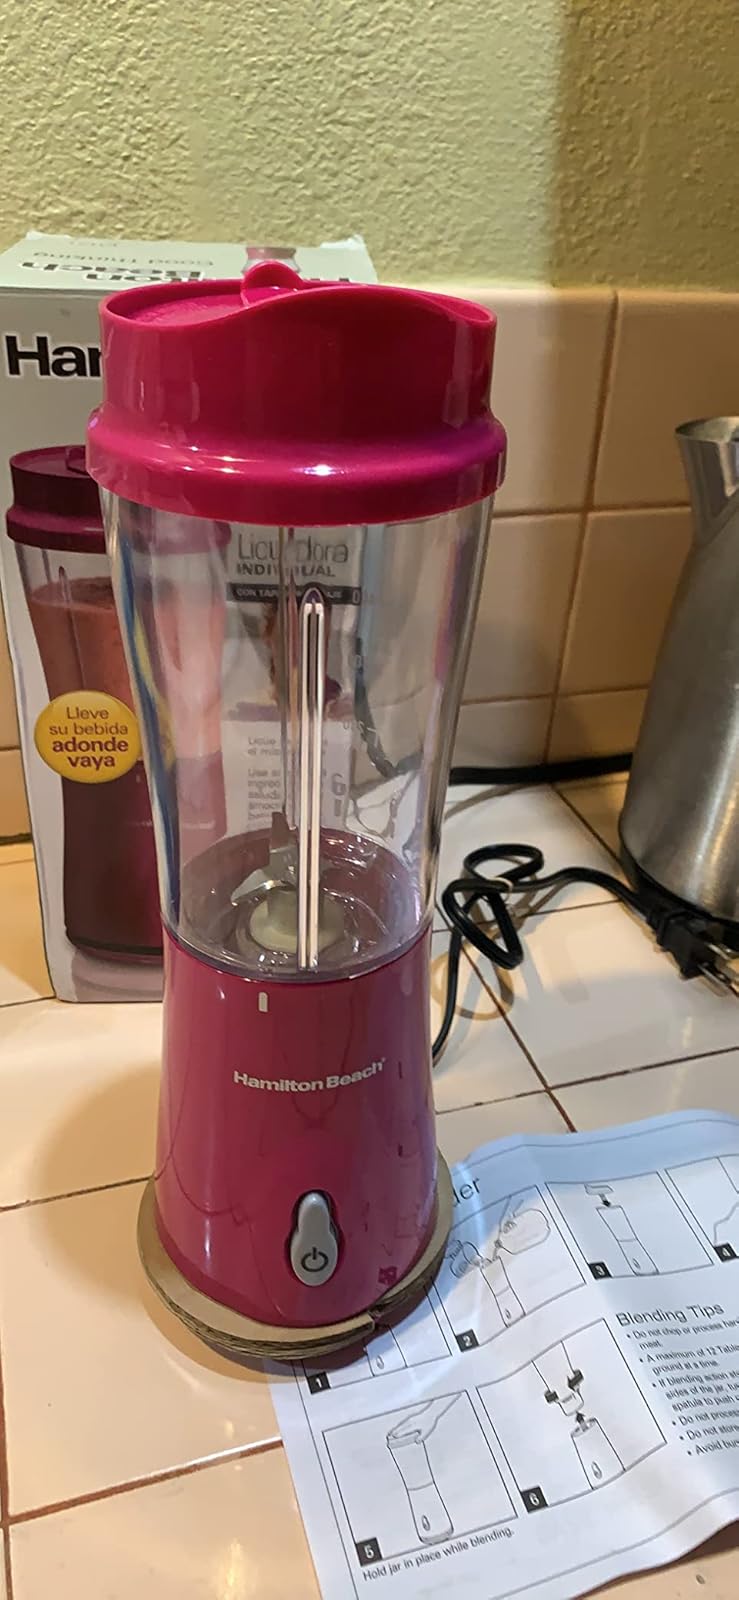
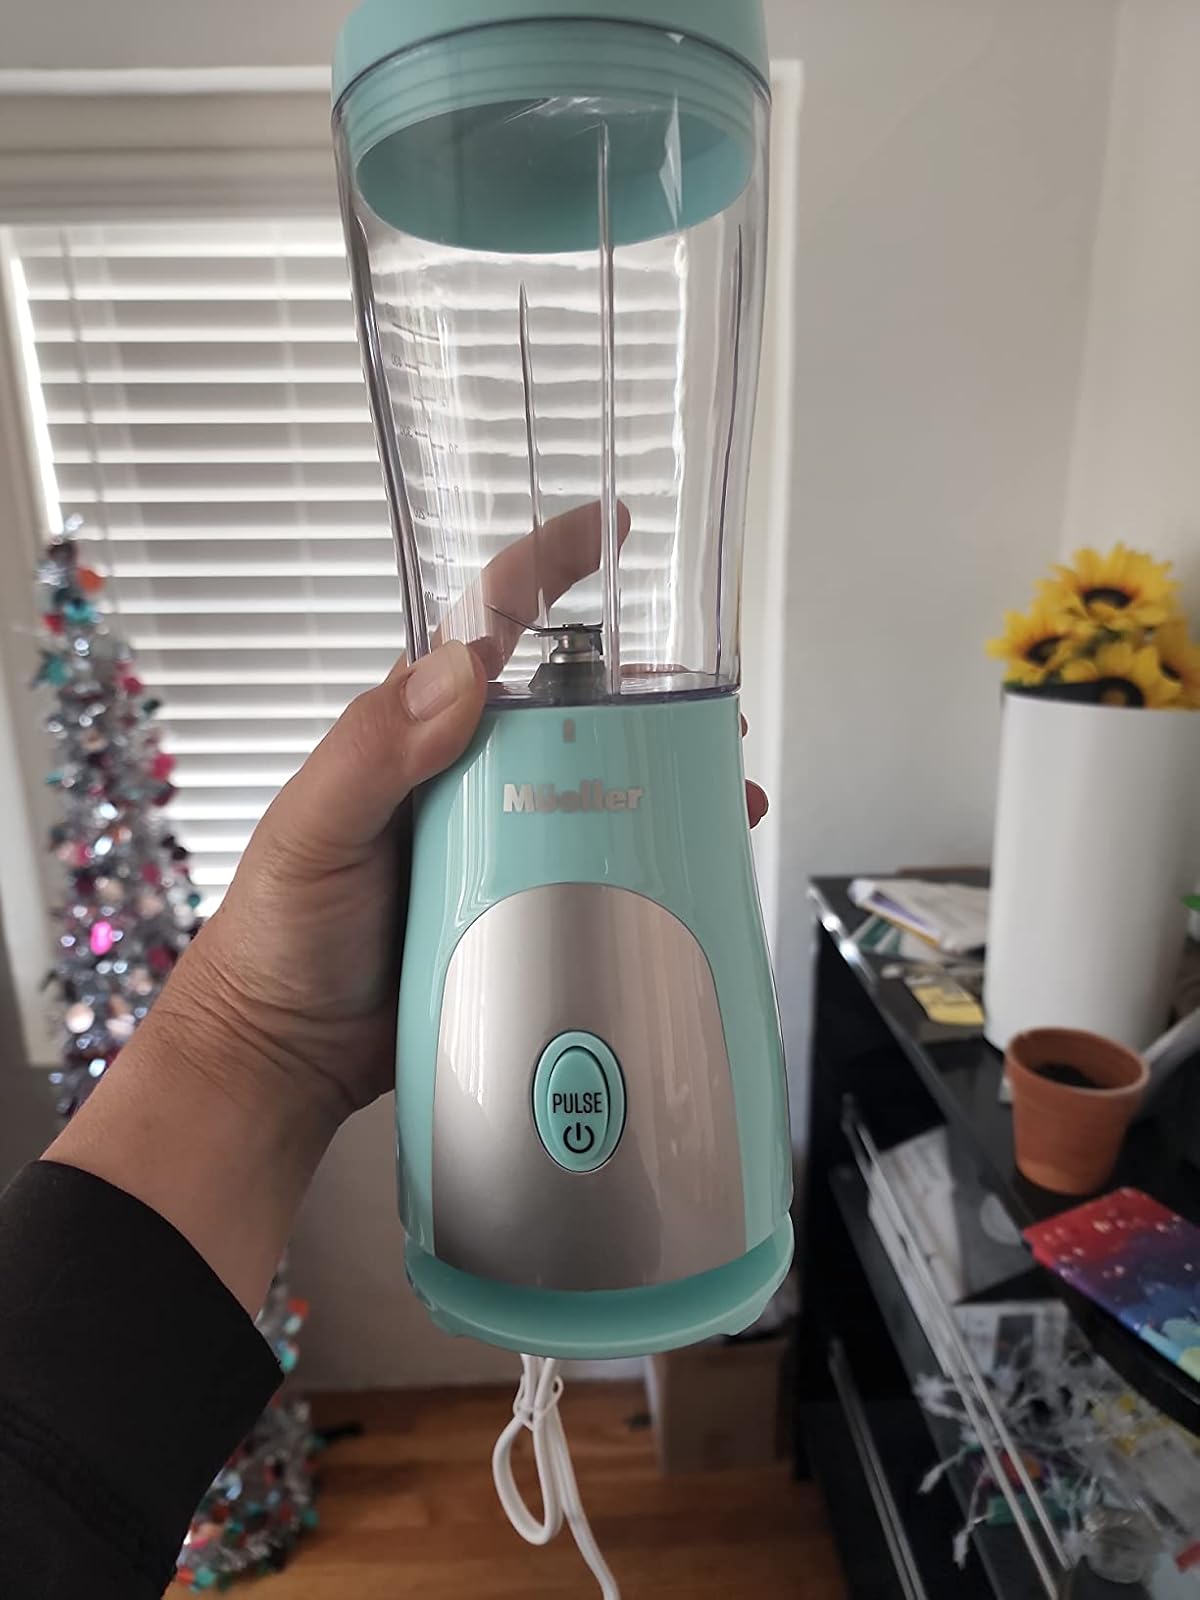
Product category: items_blender
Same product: no